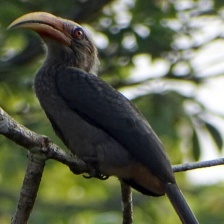
Species: MALABAR HORNBILL
Scientific name: OCYCEROS GRISEUS
ImageNet parent category: hornbill